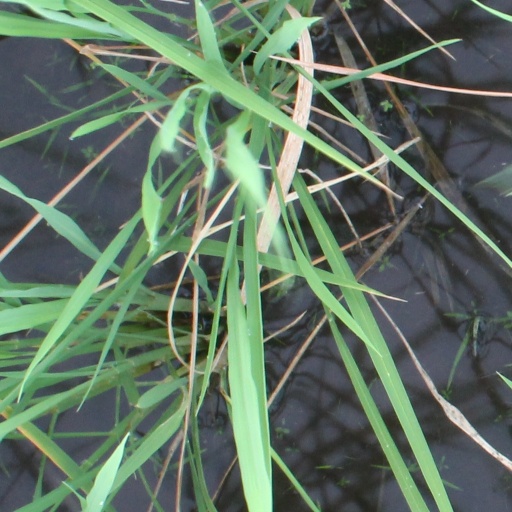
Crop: rice